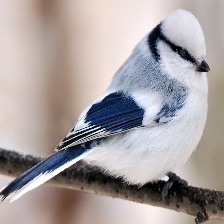
Species: AZURE TIT
Scientific name: CYANISTES CYANUS